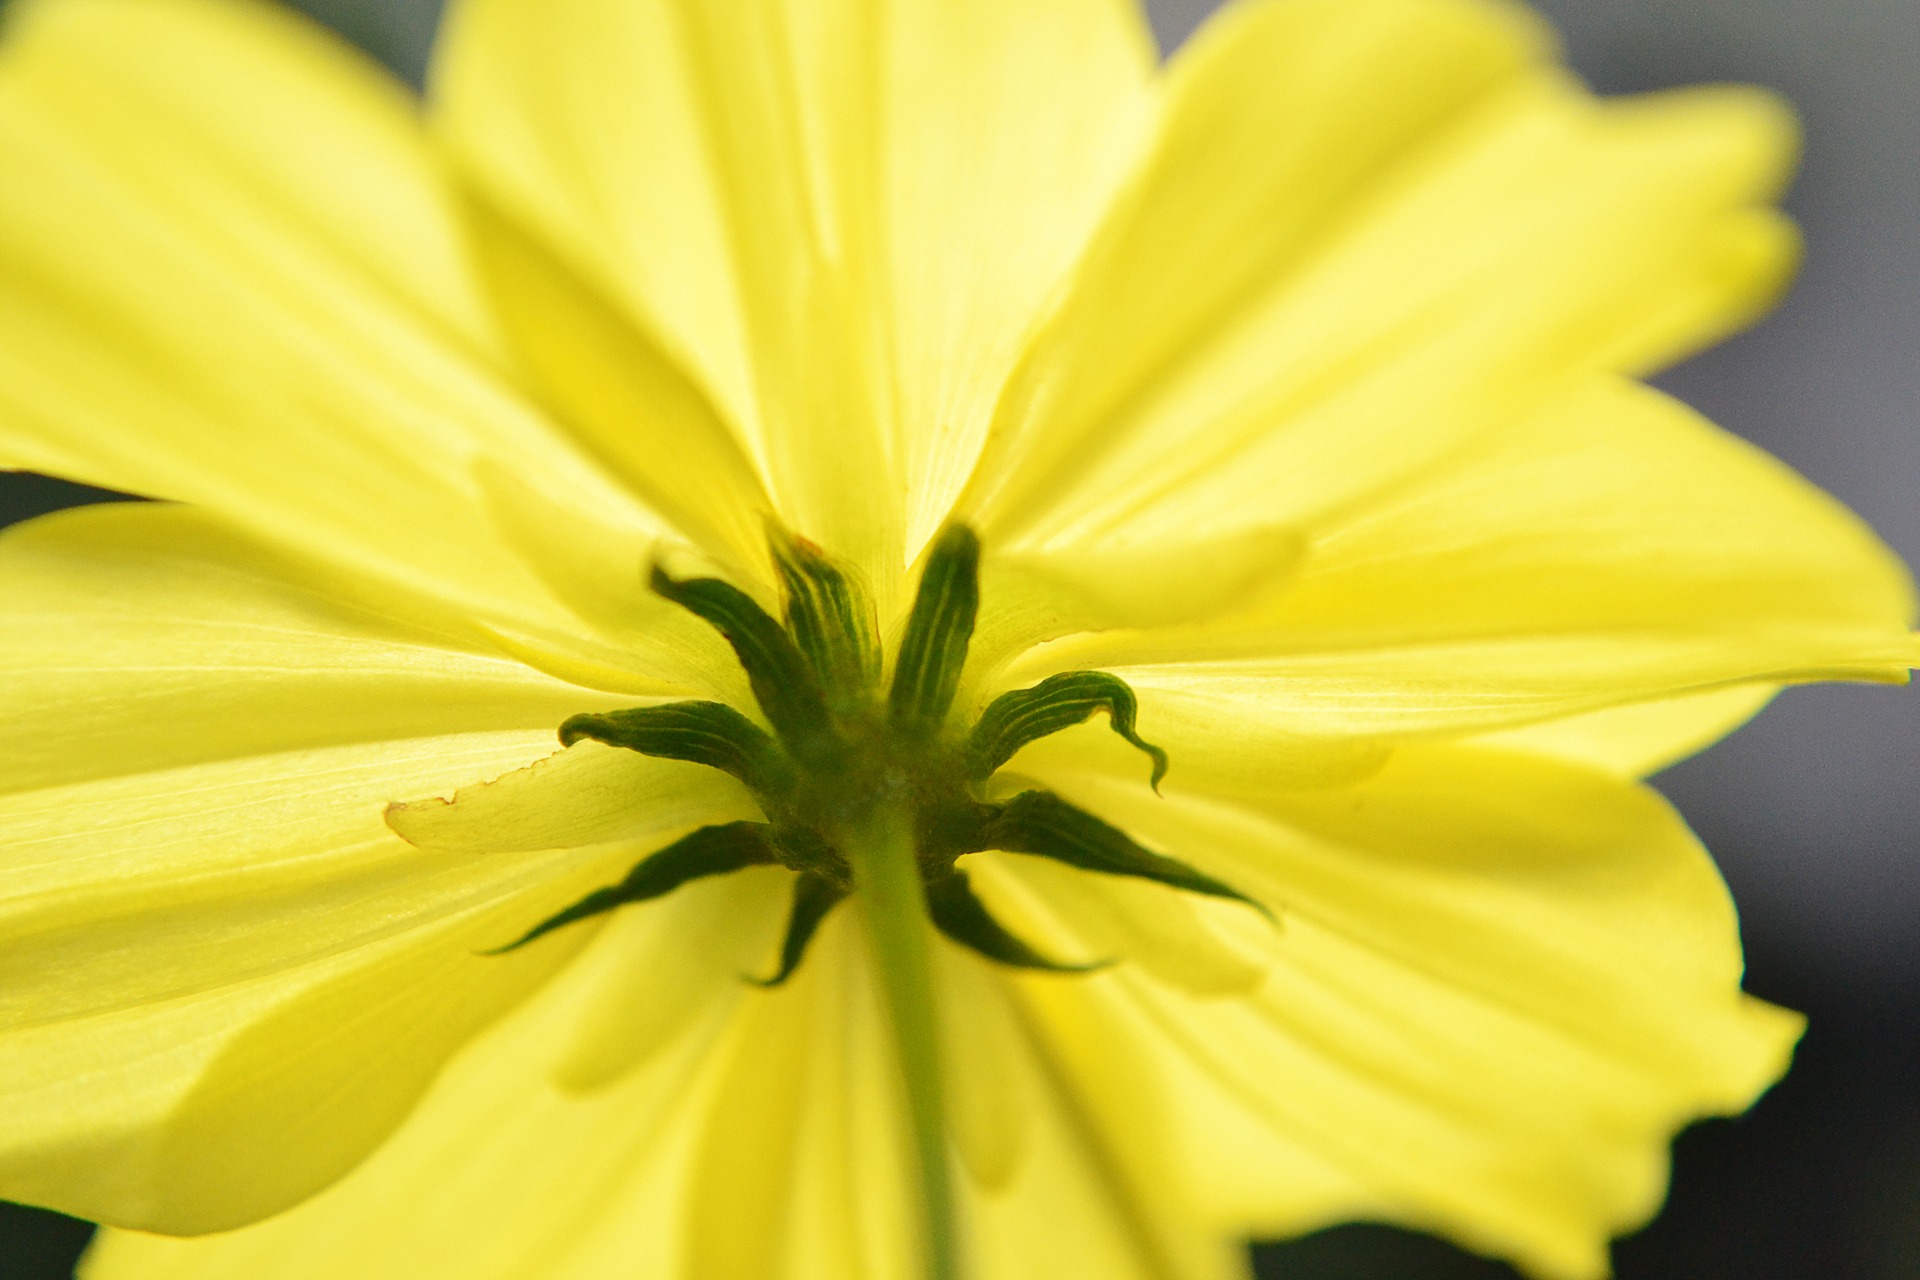
nature, blossom, plant, photography, flower, petal, summer, wild, yellow, flora, yellow flower, close up, under, sri lanka, nectar, ceylon, fragrance, macro photography, flowering plant, daisy family, plant stem, land plant, mawanella, center of a flower, under a flower